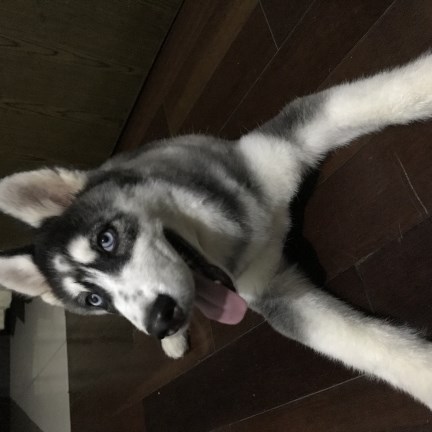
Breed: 1160-n000003-Siberian_husky